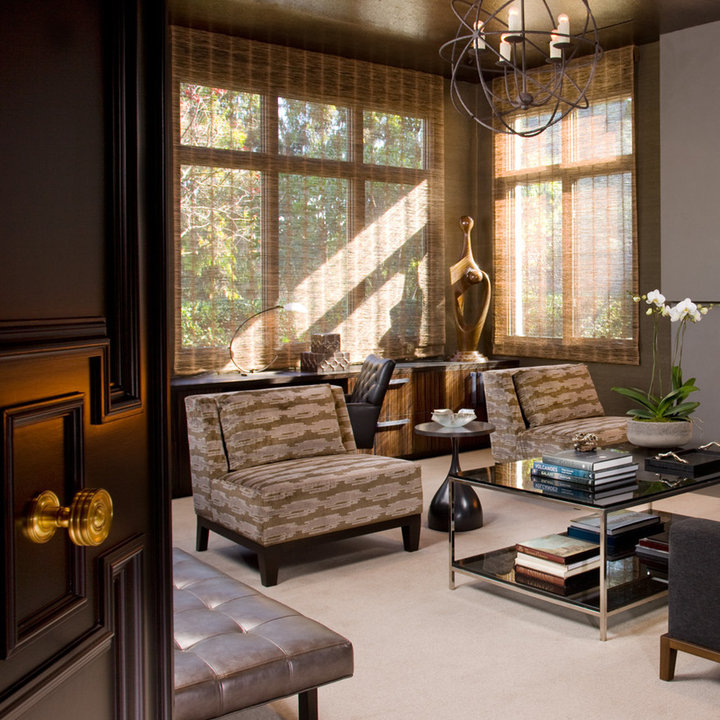
Style: Glamour